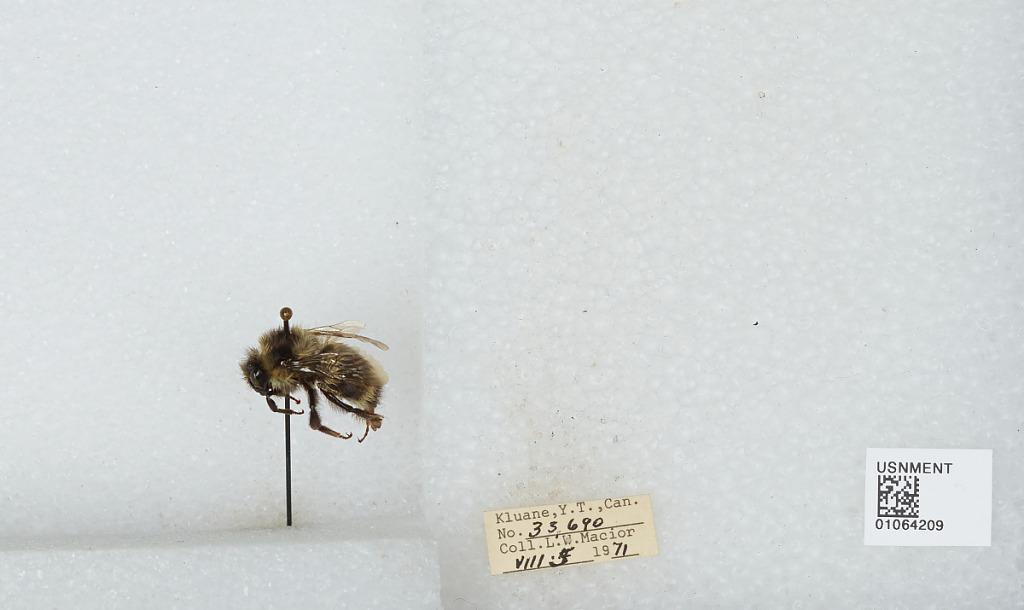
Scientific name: Bombus bifarius nearcticus
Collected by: L. Macior
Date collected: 1971-8-5
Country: Canada
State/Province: Yukon Territory
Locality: Kluane
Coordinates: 60.75, -139.5